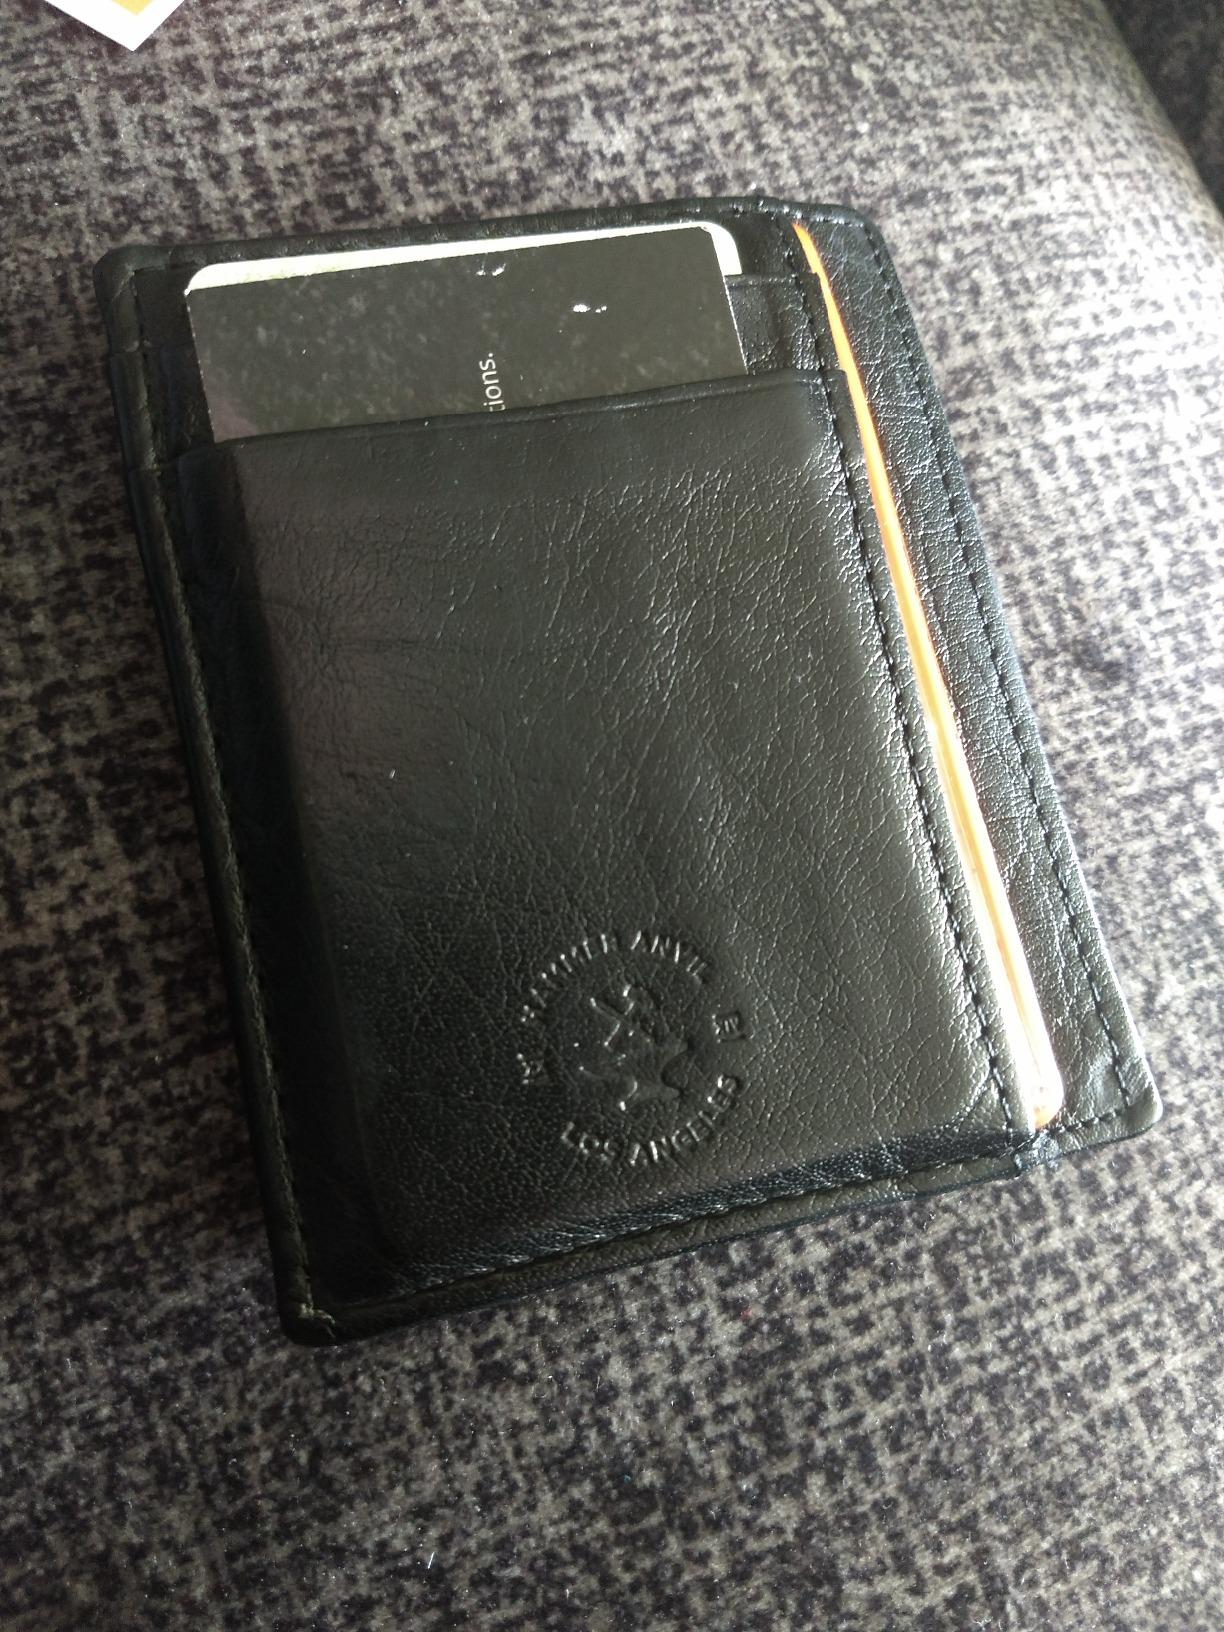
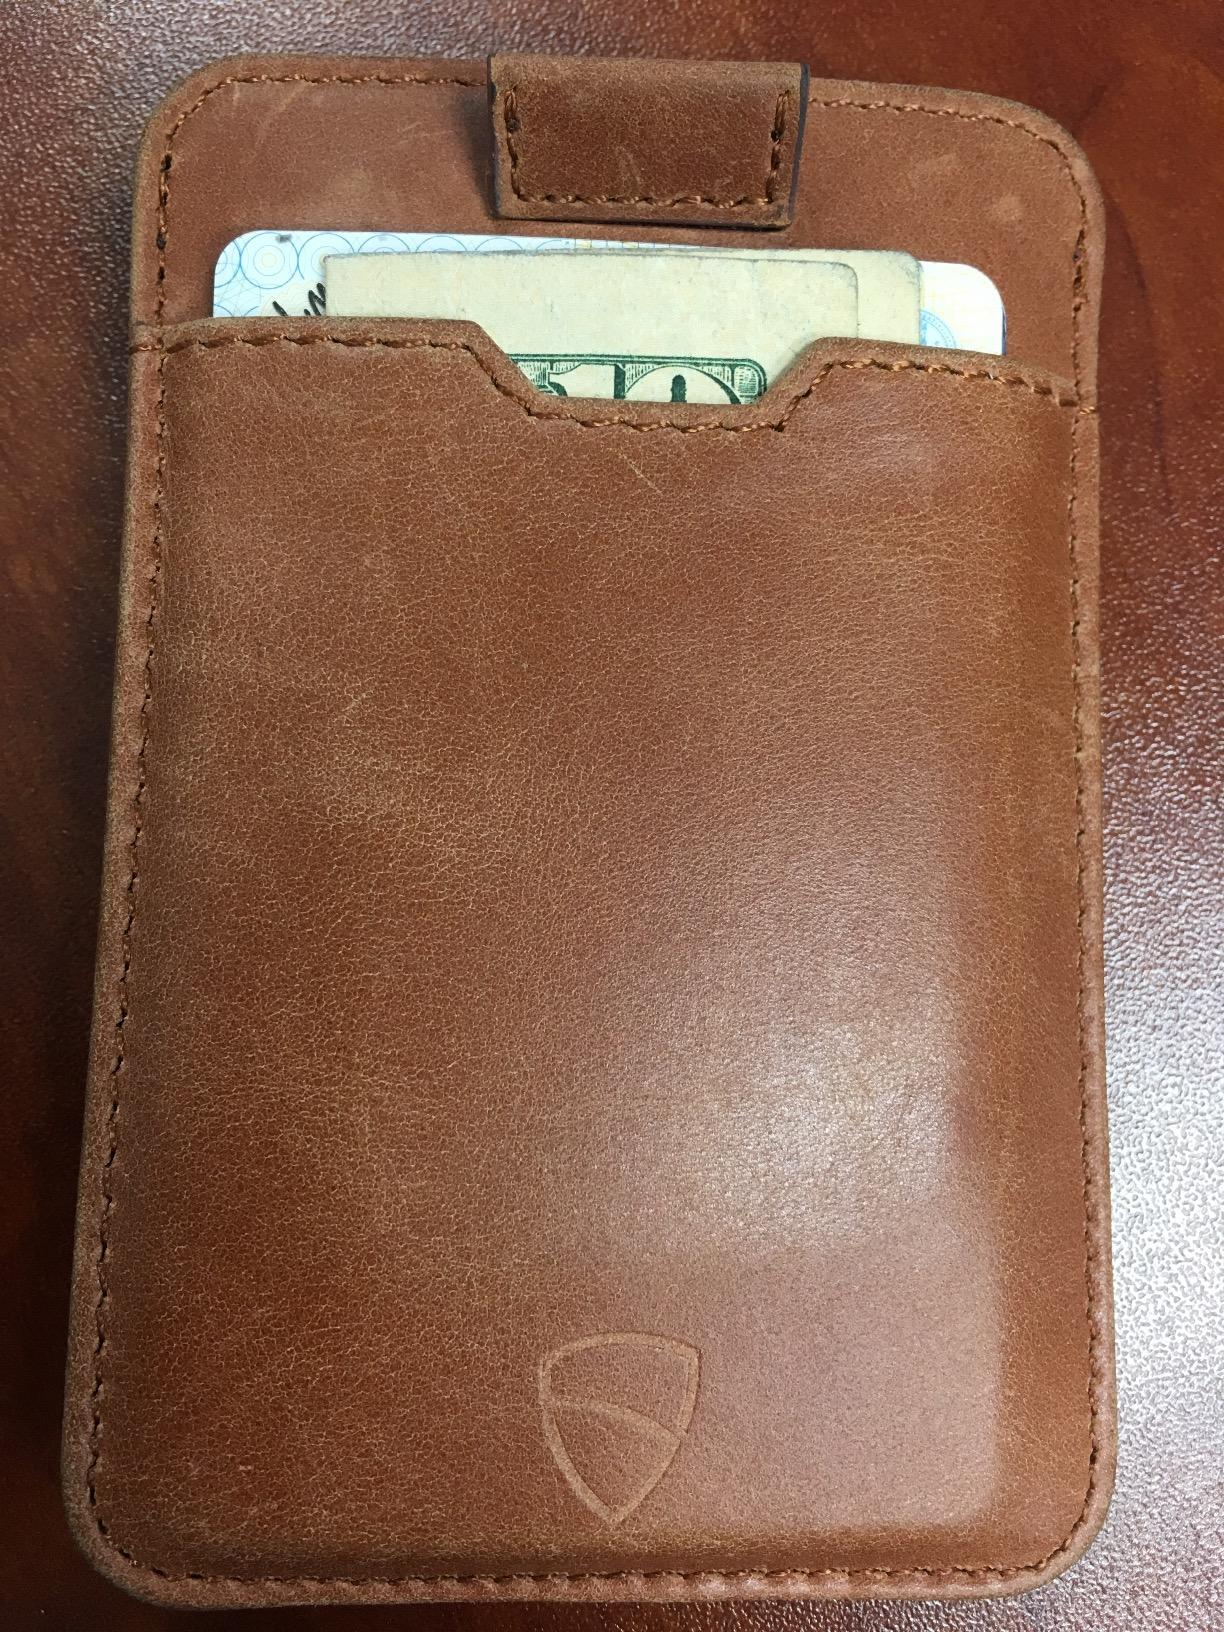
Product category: accessories_wallet
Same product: no